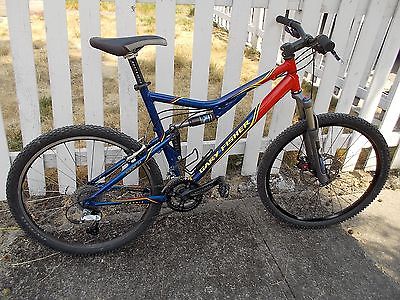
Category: bicycle